Lehel

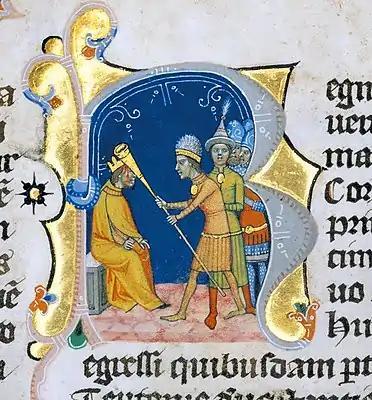
Lehel is killing his captor (Chronicon Pictum 1358)

Lehel (died 955), a member of the Árpád dynasty, was a Magyar chieftain and, together with Bulcsú, one of the most important figures of the Hungarian invasions of Europe. After the Magyar defeat at the Battle of Lechfeld, he was executed in Regensburg.